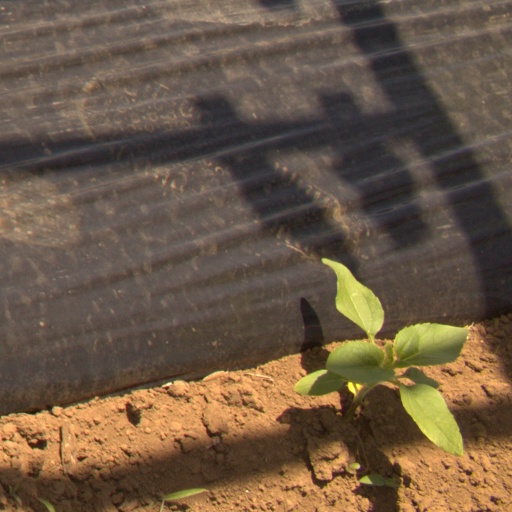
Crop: Jerusalem artichoke